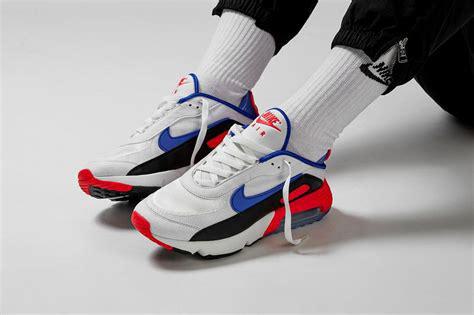
Brand: Nike
Model: Air Max 2090